Alexander Buchanan Campbell

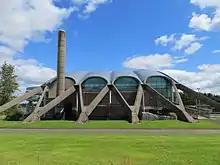
Dollan Baths, 2017

One of Buchanan Campbell's most notable works was the Dollan Baths complex in East Kilbride (opened 1968 and named after former Lord Provost Sir Patrick Dollan). Influenced by the Beaux-Arts style, his time with Coia and works of Pier Luigi Nervi and Kenzo Tange, the significance of Buchanan Campbell's Dollan Baths was recognised when Historic Scotland listed it as Category A in 2002.